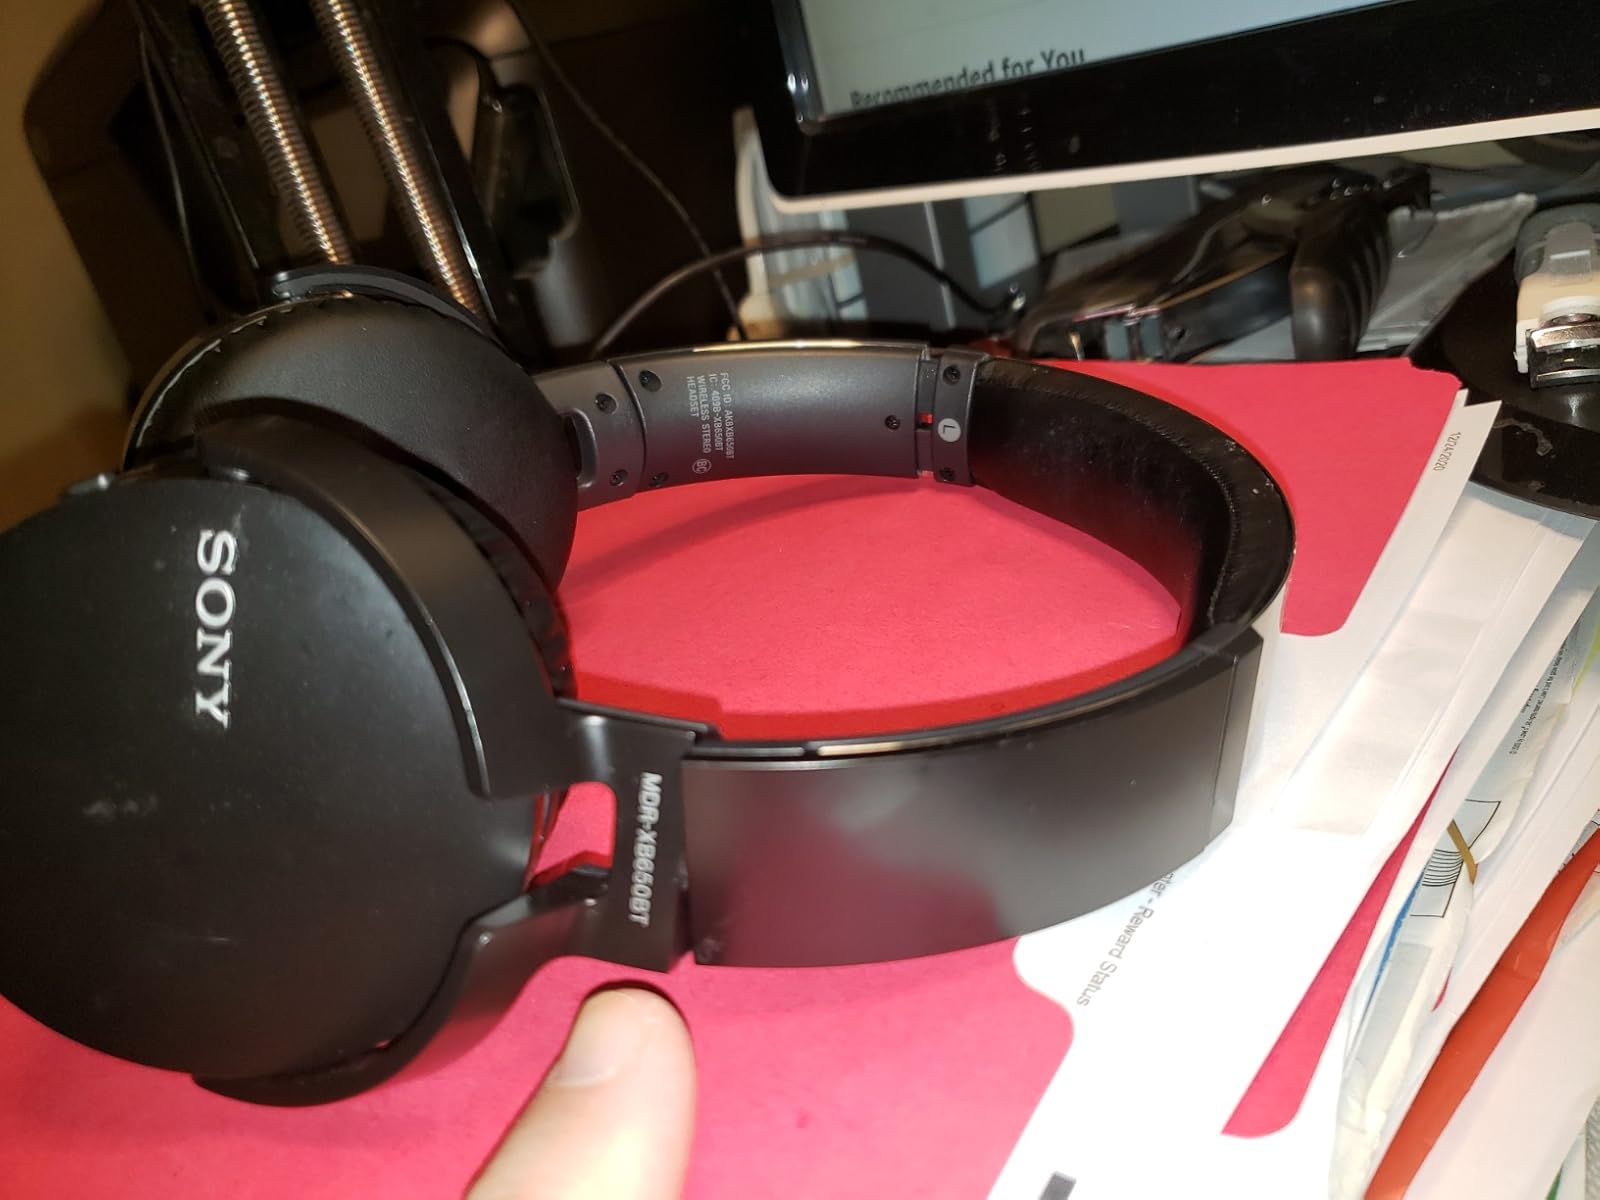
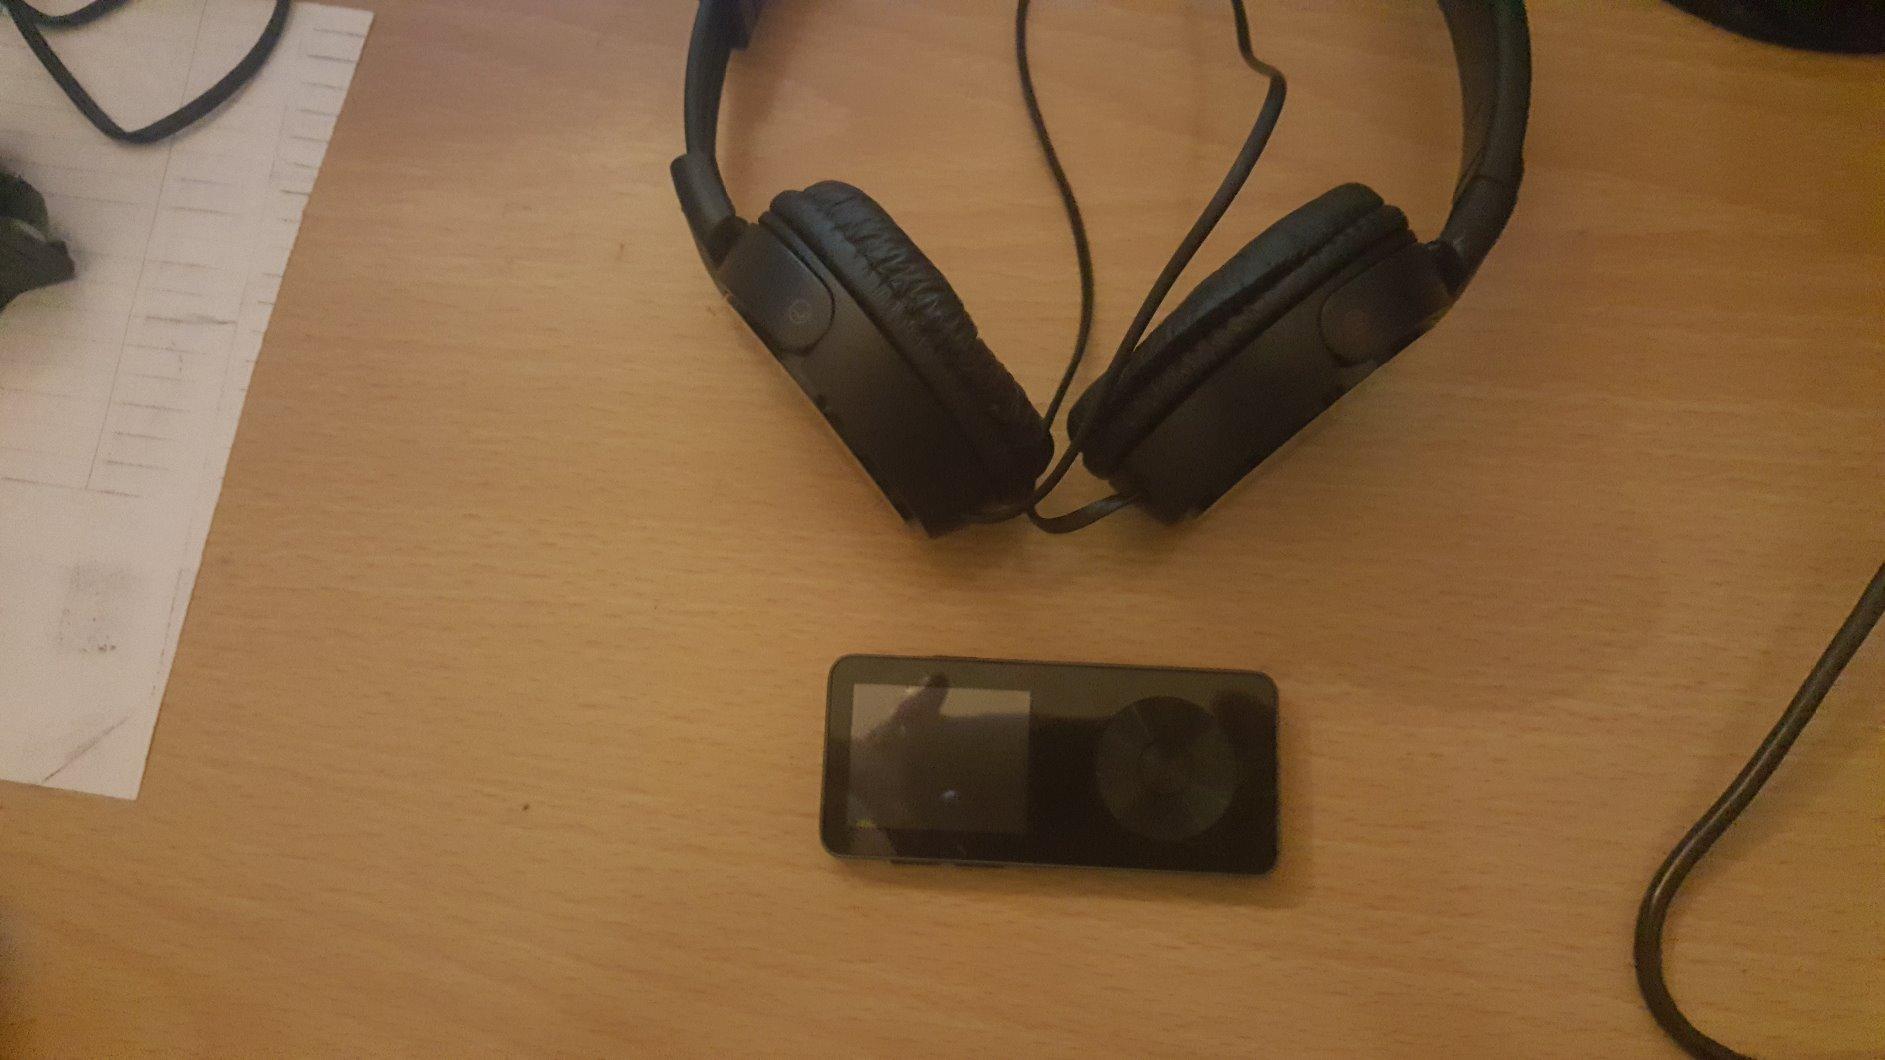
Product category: headphones
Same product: no